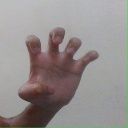
अक्षर: झ